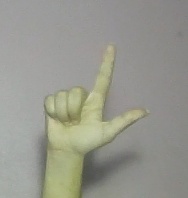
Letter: laam